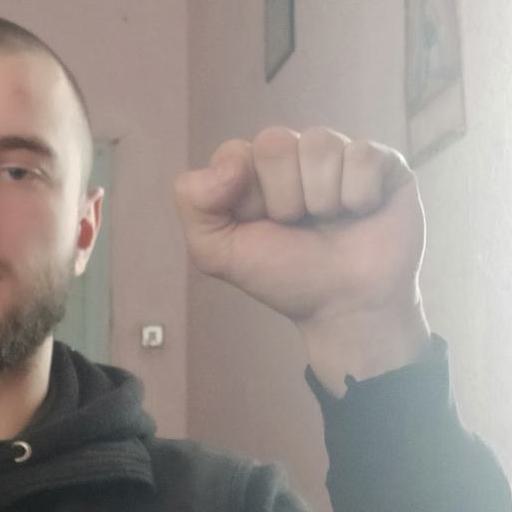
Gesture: fist